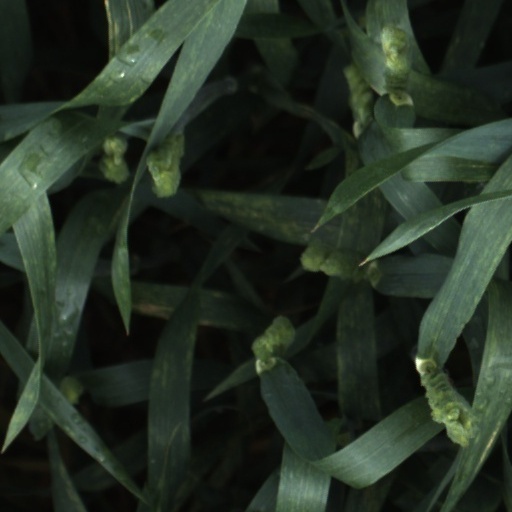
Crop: wheat